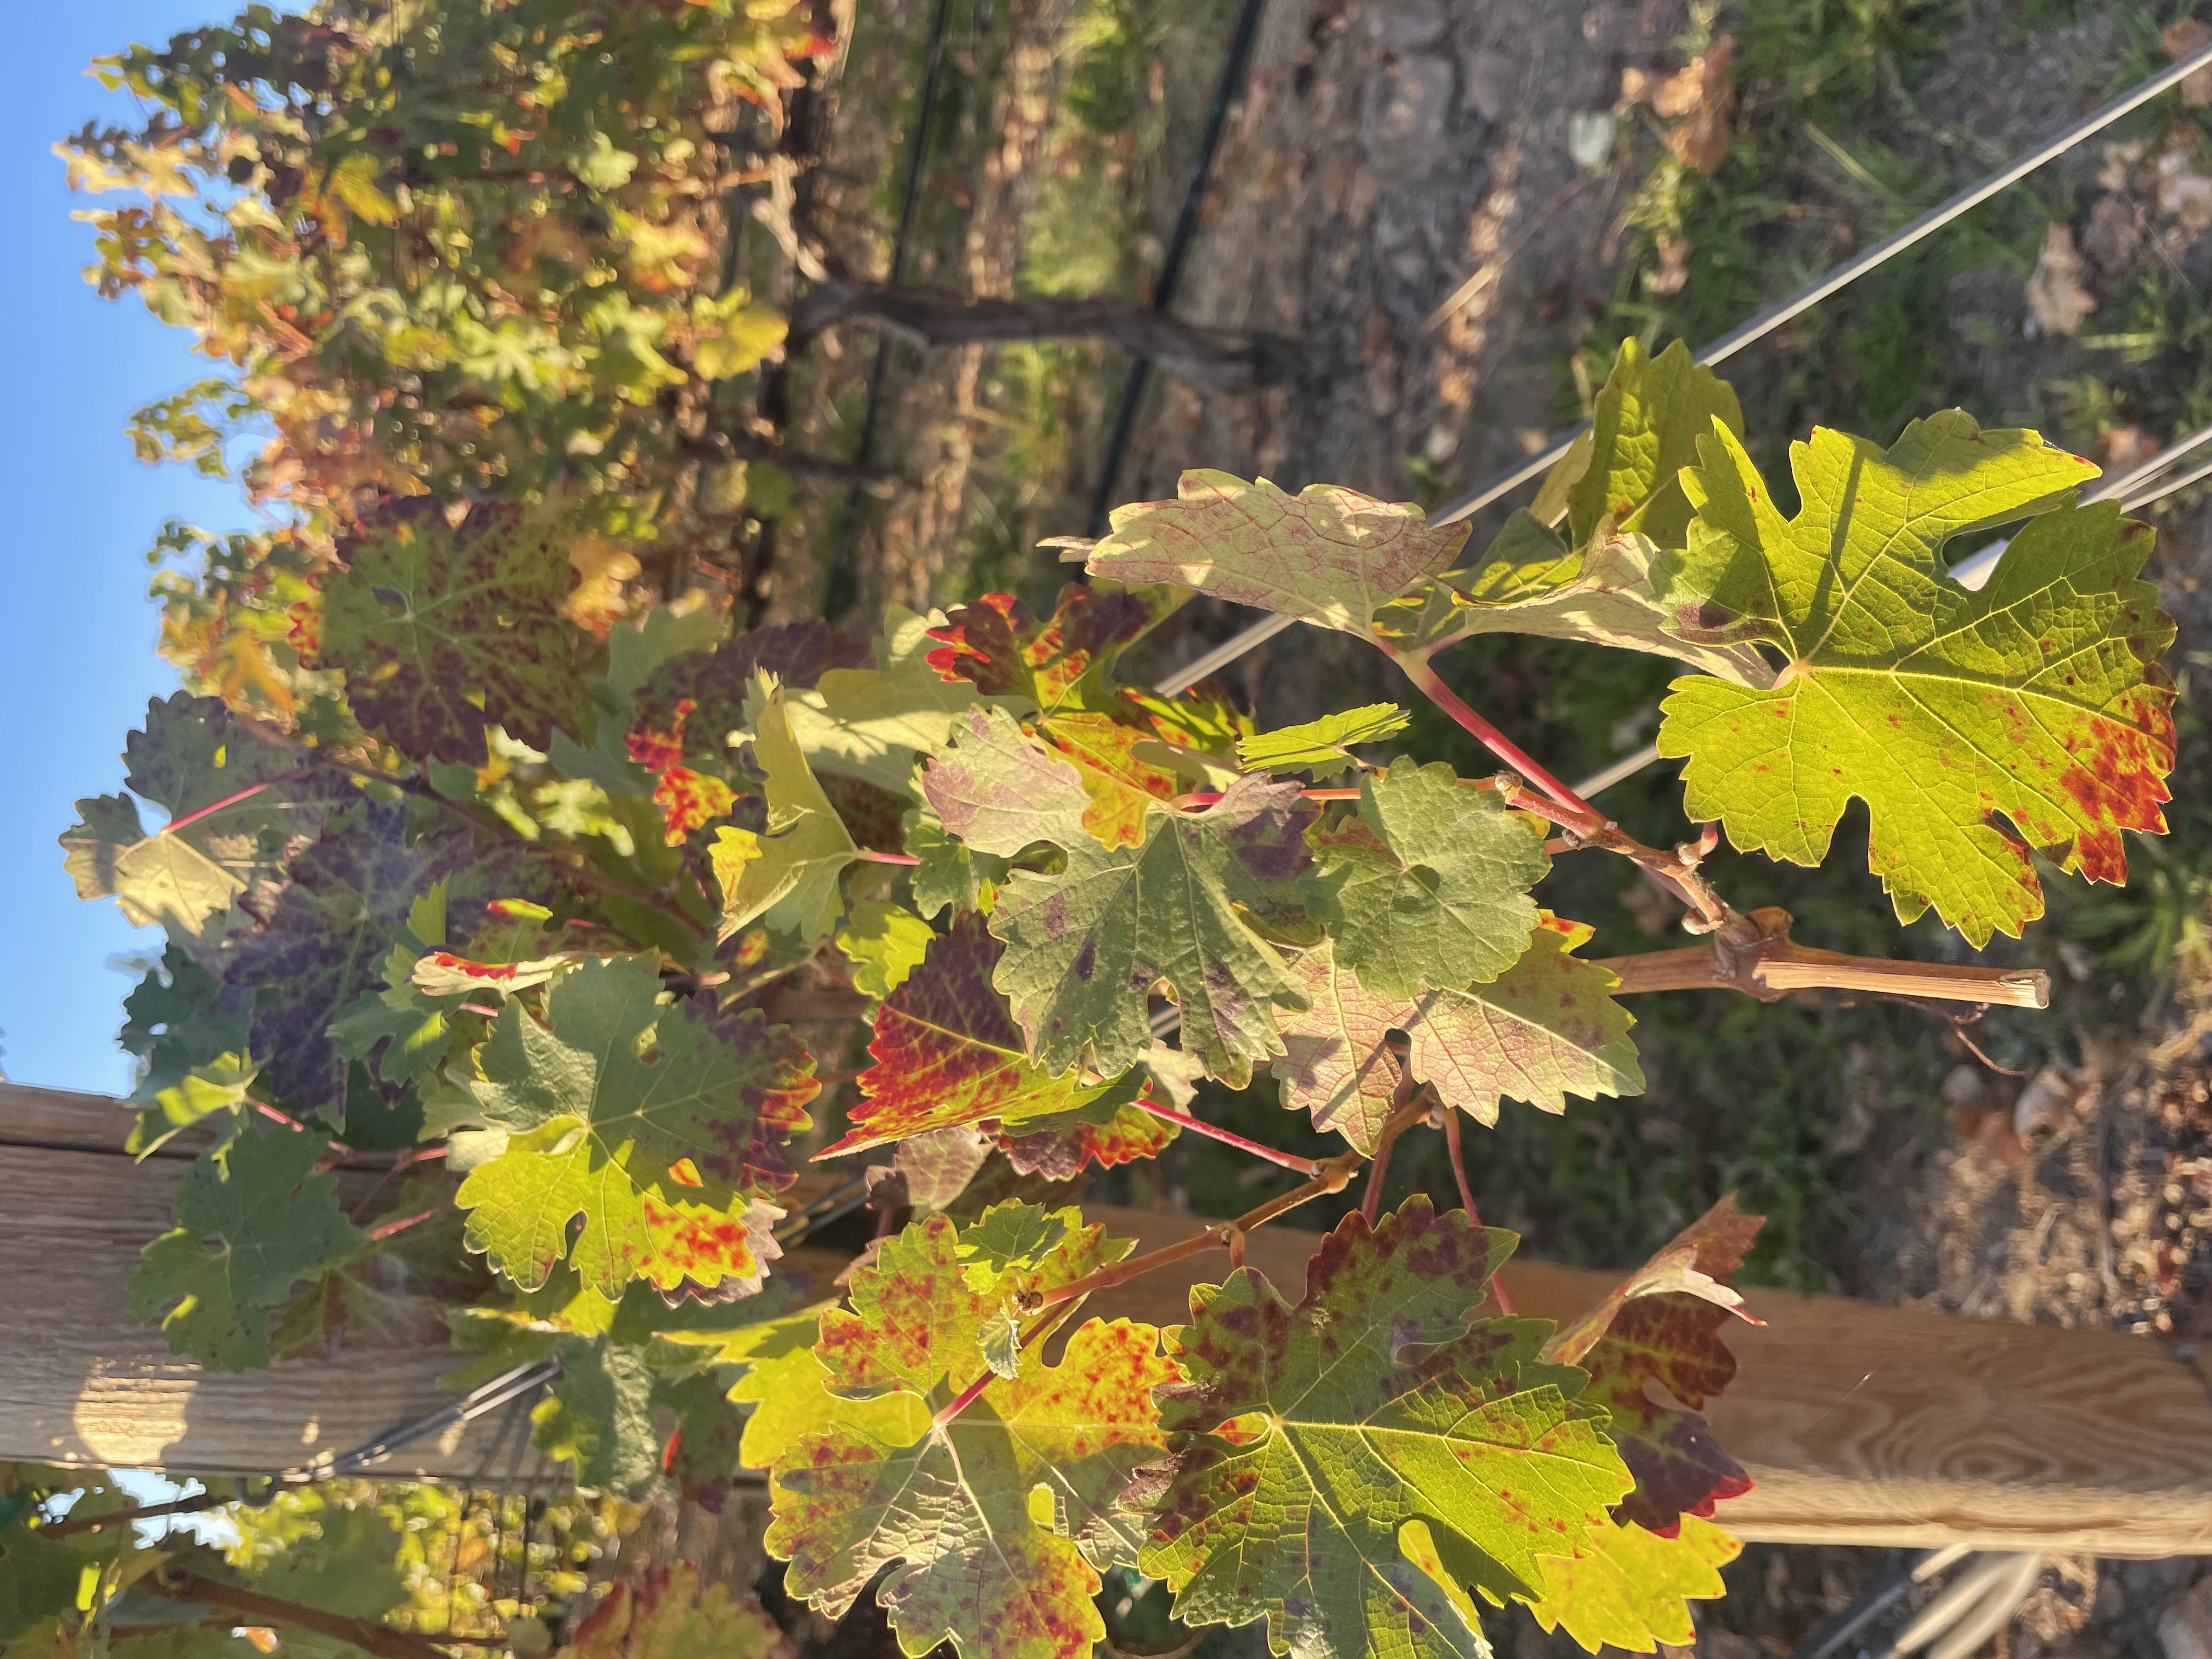
Label: Leafroll 3